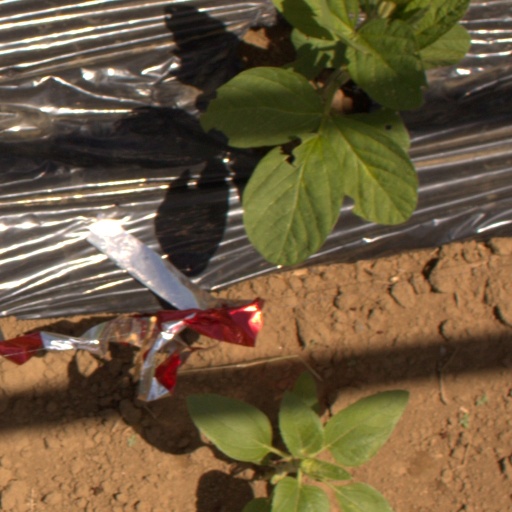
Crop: Jerusalem artichoke